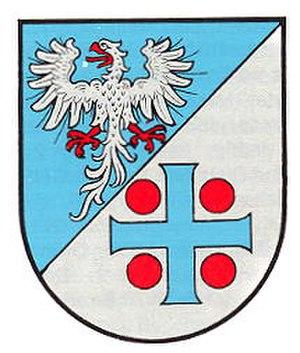
Darstein est une municipalité de la Verbandsgemeinde Hauenstein, dans l'arrondissement du Palatinat-Sud-Ouest, en Rhénanie-Palatinat, dans l'ouest de l'Allemagne.